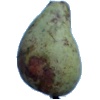
Label: Pear Stone 1